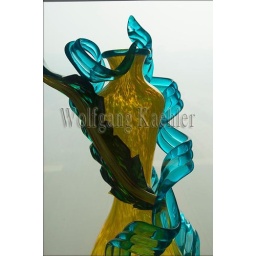
Usa, washington state, tacoma, museum of glass, chihuly bridge of glass, glass art in side pannels, close-up